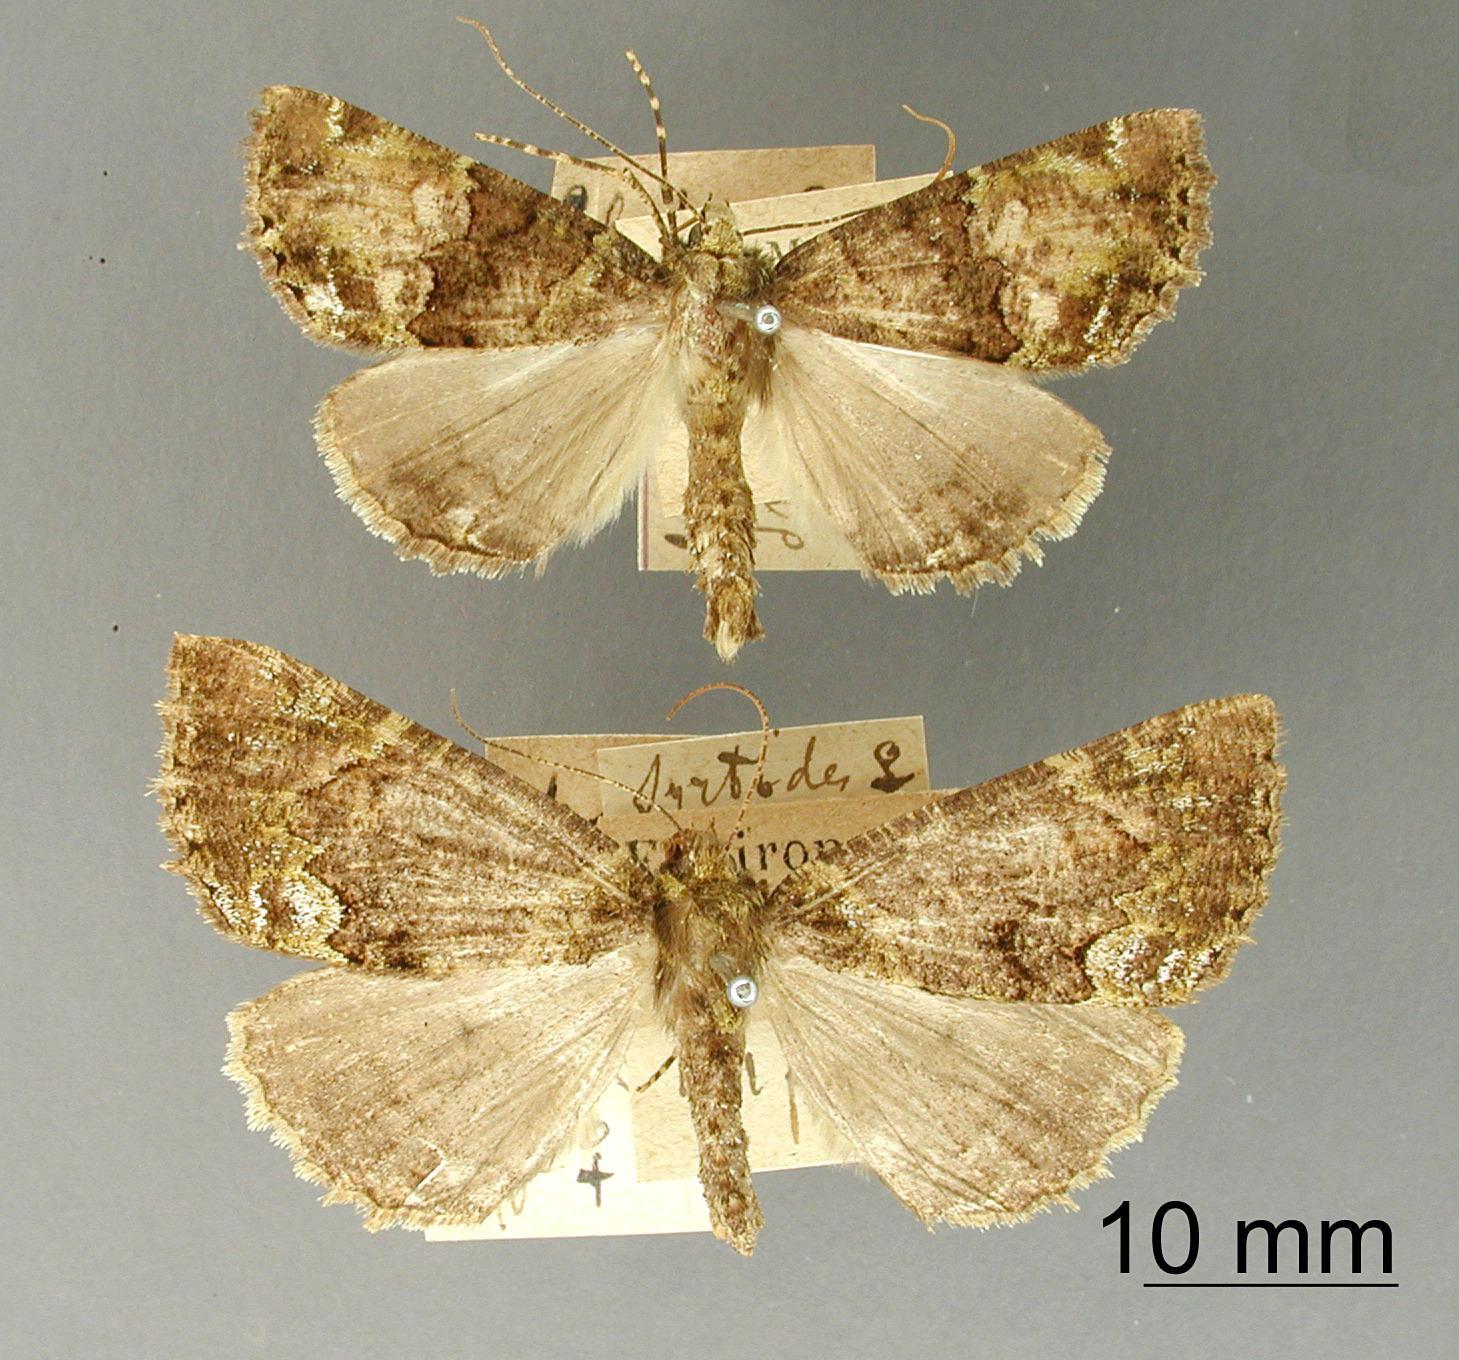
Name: Cidariophanes incondita
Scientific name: Cidariophanes incondita Dognin, 1900
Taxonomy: Animalia, Arthropoda, Insecta, Lepidoptera, Geometridae, Ennominae
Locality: El Monje pres Loja, Ecuador; Environs de Loja, Ecuador, Ecuador